Rice production in Vietnam

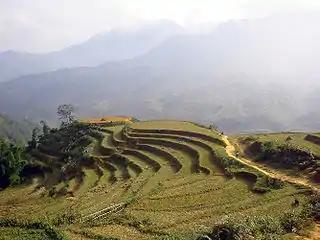
Landscape in Sa Pa

The Mekong River rises in the Tibetan plateau. In its total river course of it encompasses six countries of Southeast Asia. The river initially traverses through Myanmar and then forms the border between Laos and Thailand, then flows through Cambodia (Phnom Penh), enters Vietnam and forms the third largest delta in the world – the Mekong Delta – before debouching into the South China Sea. While flowing through Cambodia, the river splits into two branches, namely the Hậu Giang (meaning: the lower river) and the Tiền Giang (meaning: the upper river); the Hậu Giang River is also known as the Bassac River, which flows to the sea after passing through Châu Đốc (near the river border at Vĩnh Xương and land border at Xa Xia near Hà Tiên), Long Xuyên and Cần Thơ; the Tien Giang, the upper river, meanders through several branches, which gives Mekong the Vietnamese name of "Song Cuu Long", meaning "River of Nine Dragons". Tonlé Sap lake from Cambodia also drains into the river at Phnom Penh – the lake which fills up during high flood stages due to back up flow in the Mekong River during the flood season (hence acts as a flood storage reservoir) and drains down only when the flood recedes. The Deltaic formation with an elevation range of is a flat landscape of "emerald green, it looks as if it were carpeted in AstroTurf."